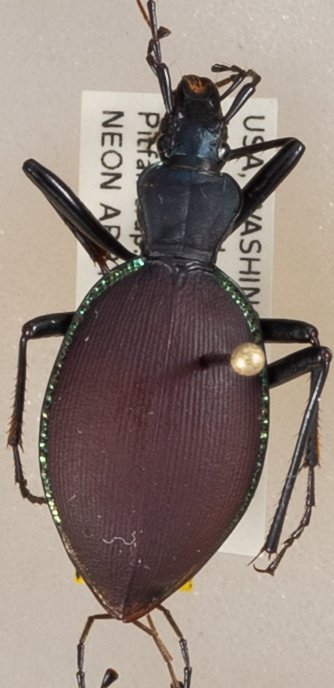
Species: Scaphinotus angusticollis
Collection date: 2018-06-12
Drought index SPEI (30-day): -1.514
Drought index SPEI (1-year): -0.39
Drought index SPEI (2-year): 0.71